Bokn Church

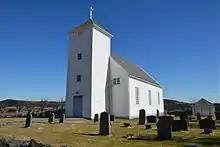
View of the church

Bokn Church is a parish church of the Church of Norway in Bokn Municipality in Rogaland county, Norway. It is located in the village of Føresvik. It is the church for the Bokn parish which is part of the Haugaland prosti (deanery) in the Diocese of Stavanger. The white, wooden church was built in a long church style in 1847 using designs by the architect Hans Linstow. The church seats about 300 people.